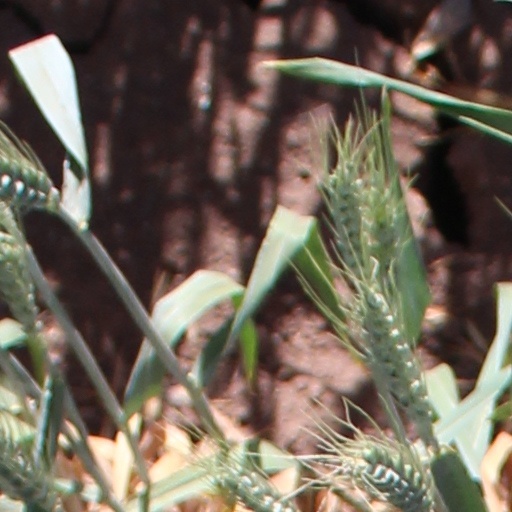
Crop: wheat